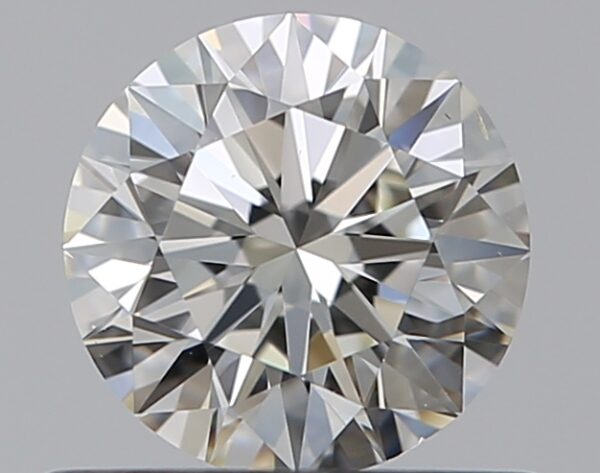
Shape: round
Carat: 0.5
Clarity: VS2
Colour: I
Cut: EX
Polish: EX
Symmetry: VG
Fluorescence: N
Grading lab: GIA
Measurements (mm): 5.08 x 5.12 x 3.14